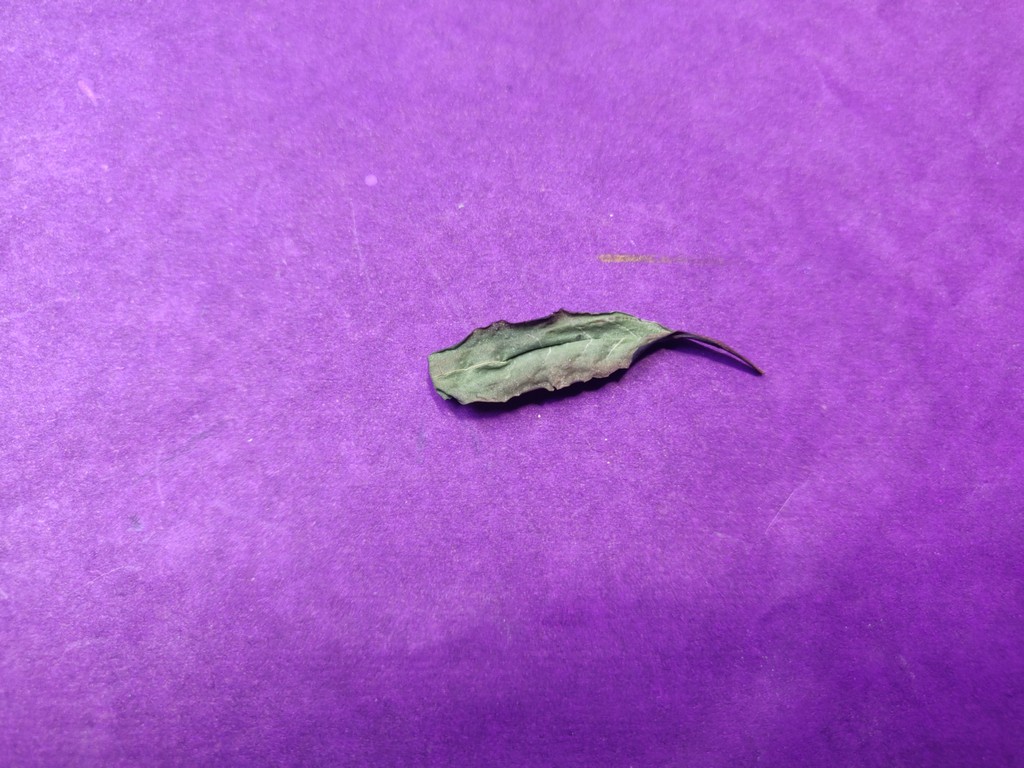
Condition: Dried
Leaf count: single
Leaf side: unknown